Elimination Chamber (2010)

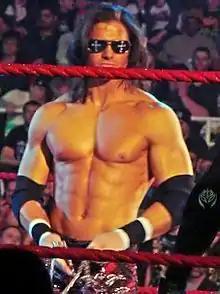
John Morrison was praised for his performance in the SmackDown Elimination Chamber match.

The event received generally negative reviews. Writing for Canadian Online Explorer's wrestling section, Dale Plummer and Nick Tylwalk also slammed the Divas match, rating it 0.5 out of 10, and stating that it "was pretty much a complete waste of time", a sentiment echoed by the Pro Wrestling Torch's James Caldwell, who stated that the match was a "throwaway". The non-Elimination Chamber matches on the show were mostly derided as being unimportant, with "The Baltimore Sun"'s reviewer Kevin Eck stating that they "came off as filler".